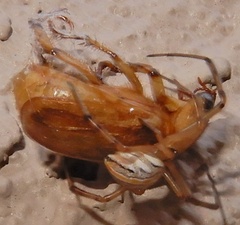
Species: Lactrodectus_hesperus